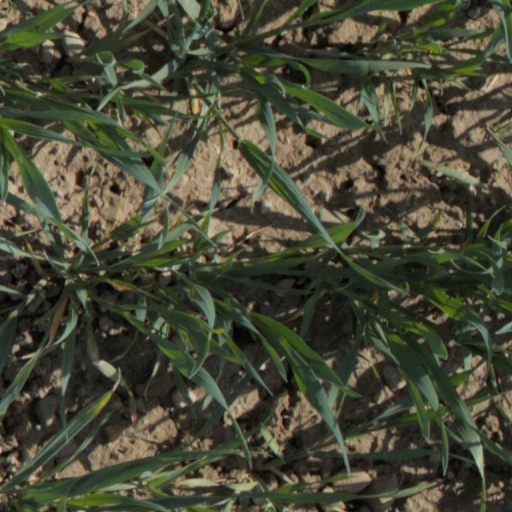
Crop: wheat